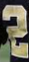
Number: 2